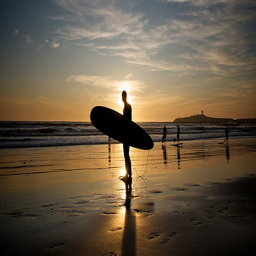
Some people with surf boards on a beach at twilight.
Man standing on a wet beach holding his surfboard.
A person with a surfboard on a beach.
A surfer is silhouetted against a sunset at the beach.
A male is holding a surfboard on the beach.